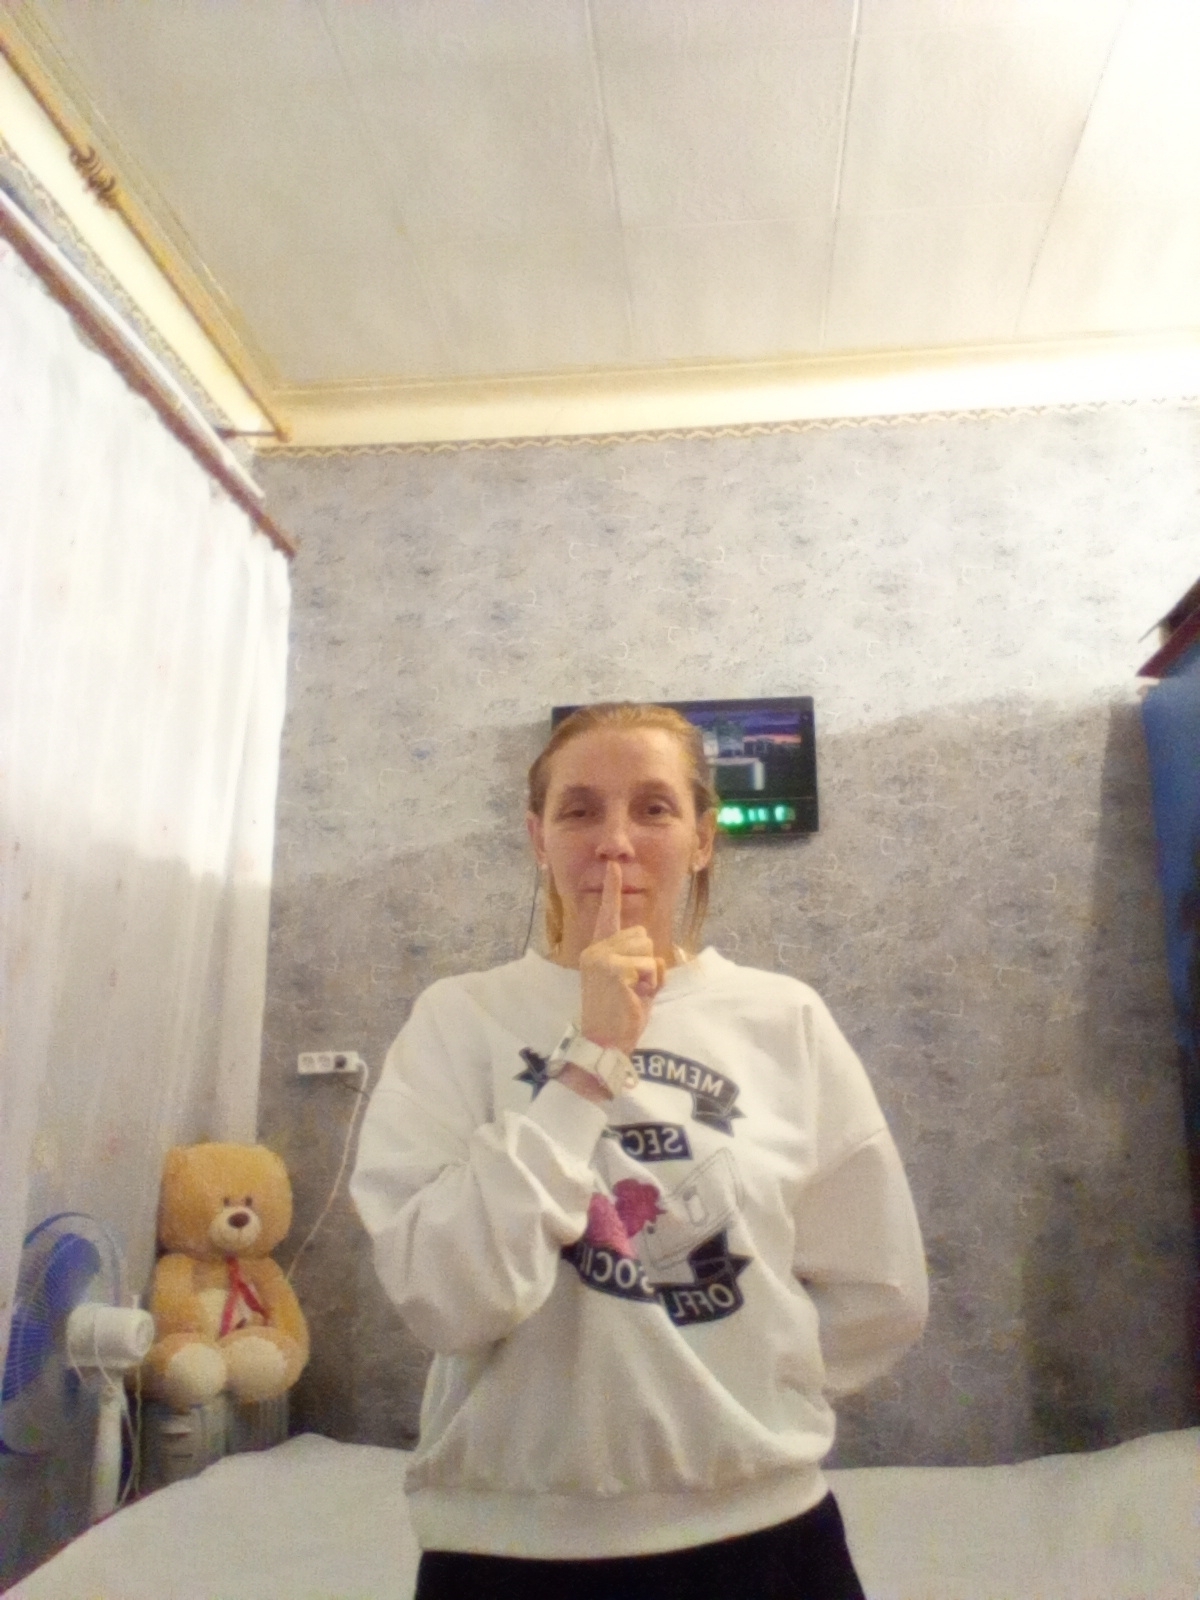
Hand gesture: mute